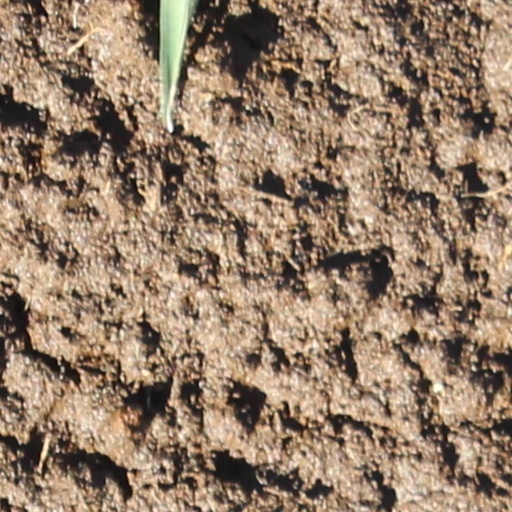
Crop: wheat